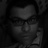
Emotion: sad